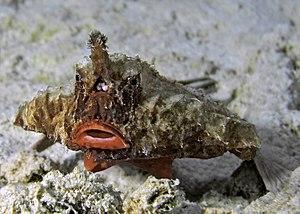
Les poisson chauve-souris ou ogcocephalidés forment une famille de poissons benthiques. Ils vivent dans les eaux profondes de l'Atlantique, de l'océan Indien et de l'Ouest du Pacifique.